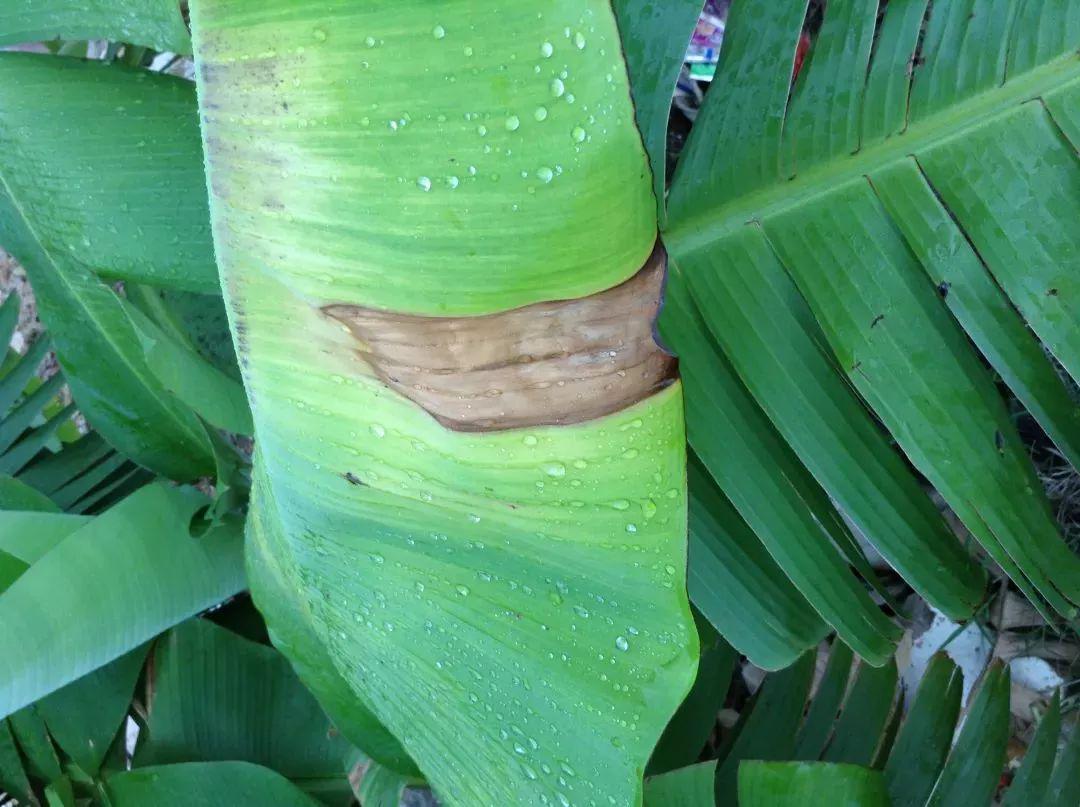
Plant: Banana
Disease: banana cordana leaf spot